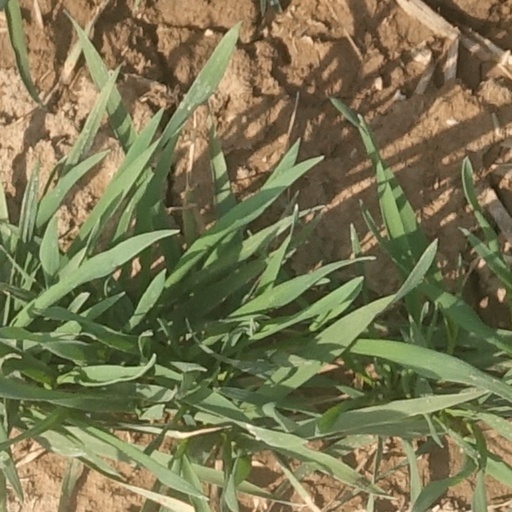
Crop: wheat